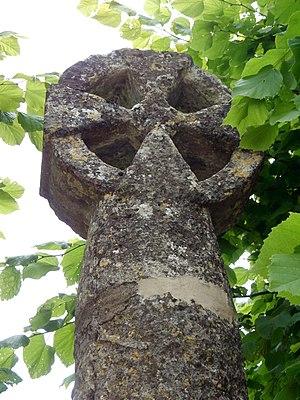
Croix Fromage.